Asa May House (Rosewood Plantation)

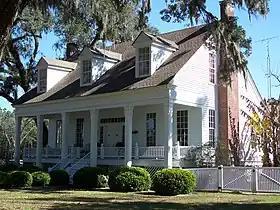

The Asa May House (also known as the Rosewood Plantation) is a historic house located along U.S. 19, between U.S. 27 and I-10 (the house is closer to US 27 than I-10) in Capps, Florida. It was added to the National Register of Historic Places on December 15, 1972.